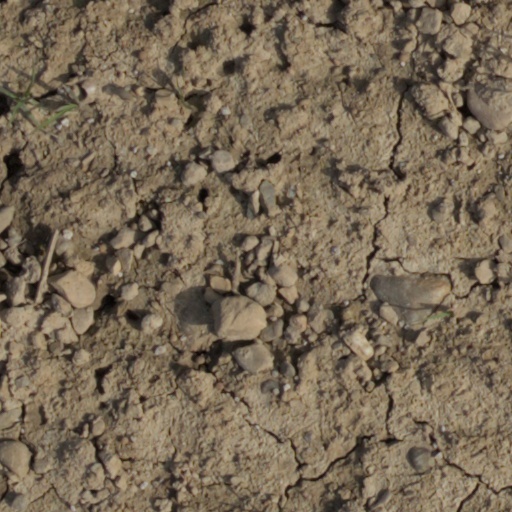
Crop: wheat